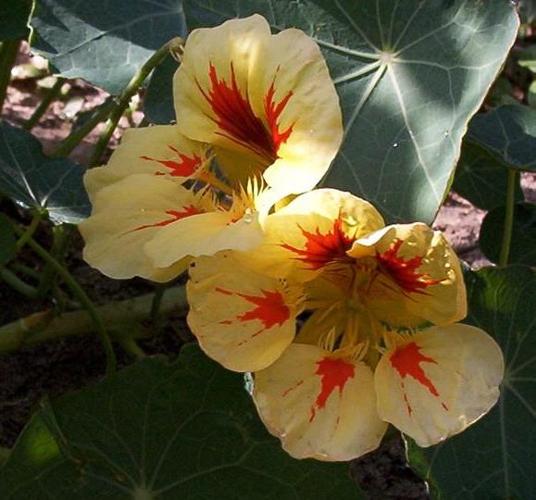
Label: watercress